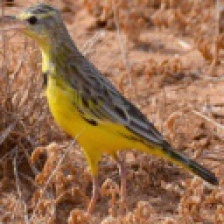
Species: GOLDEN PIPIT
Scientific name: TMETOTHYLACUS TENELLUS